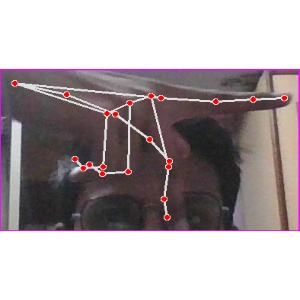
अक्षर: प